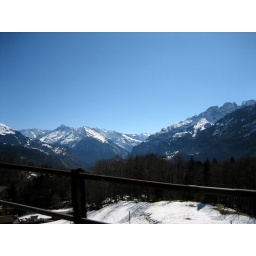
Your typicall view out the car window in Switzerland